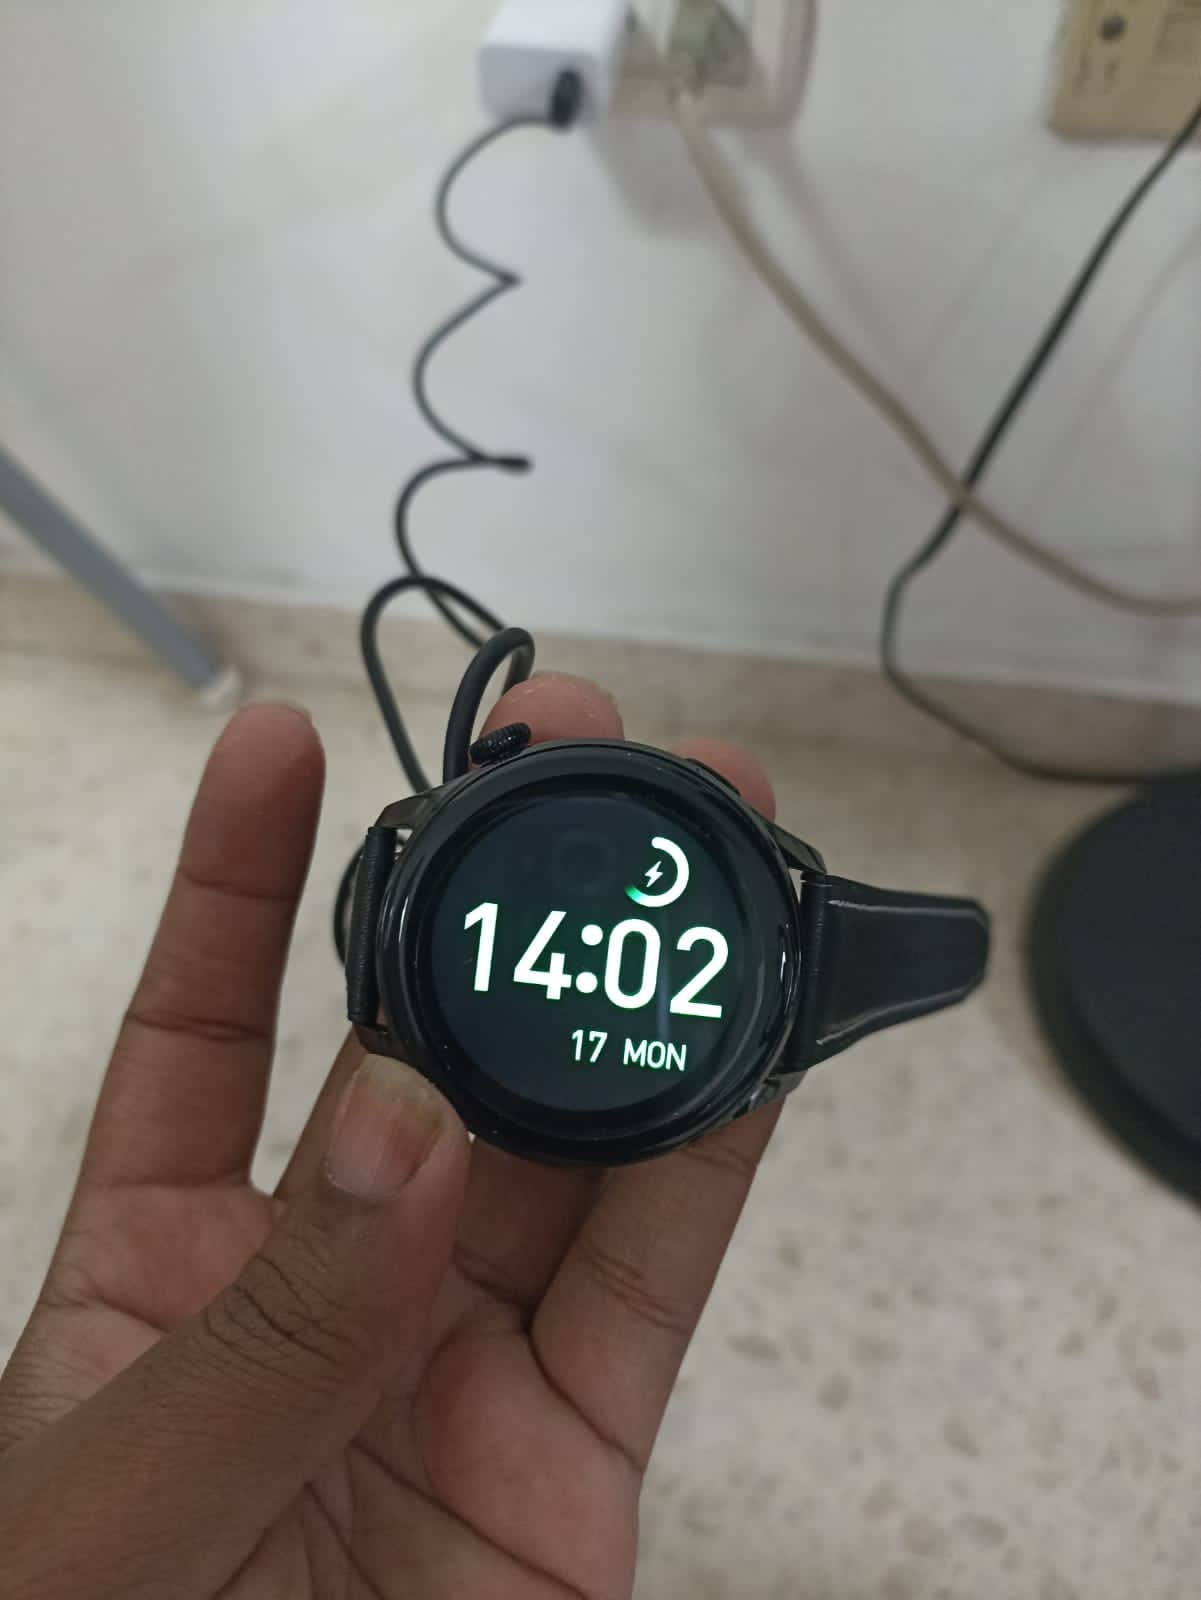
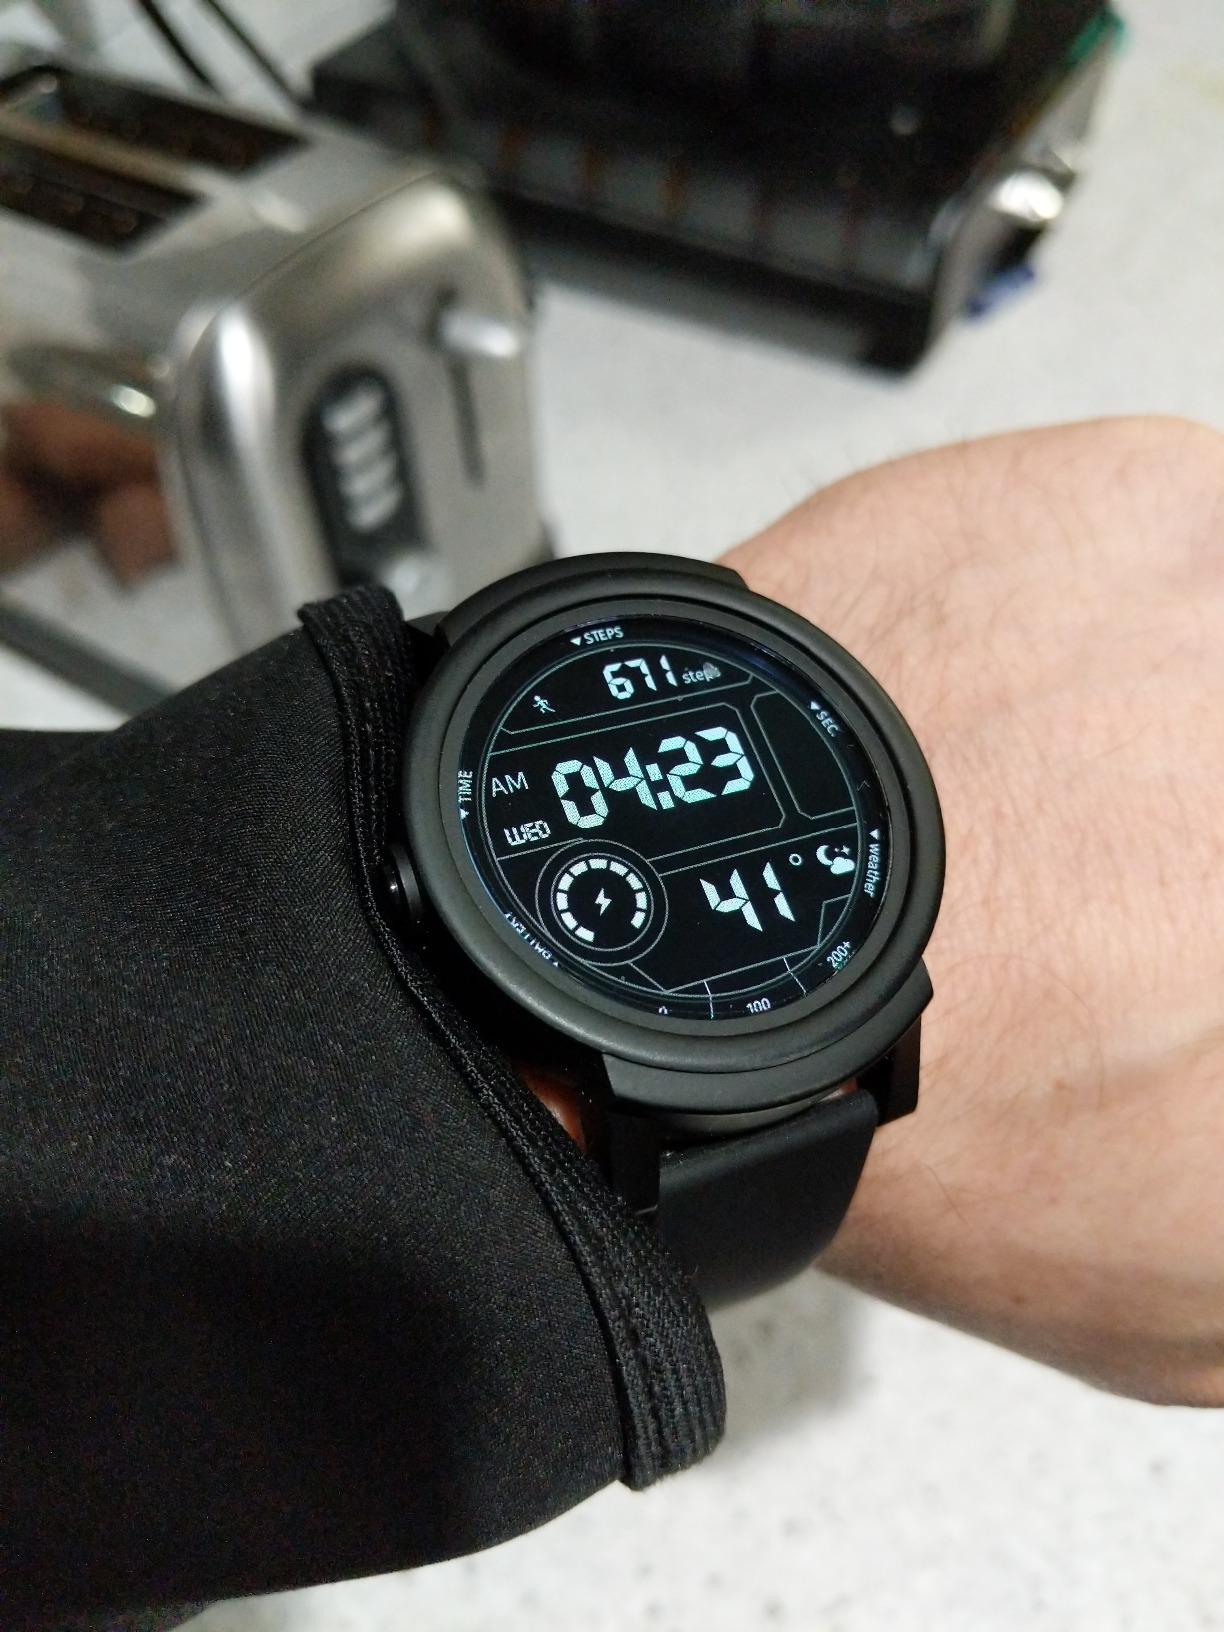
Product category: smartwatch
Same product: no